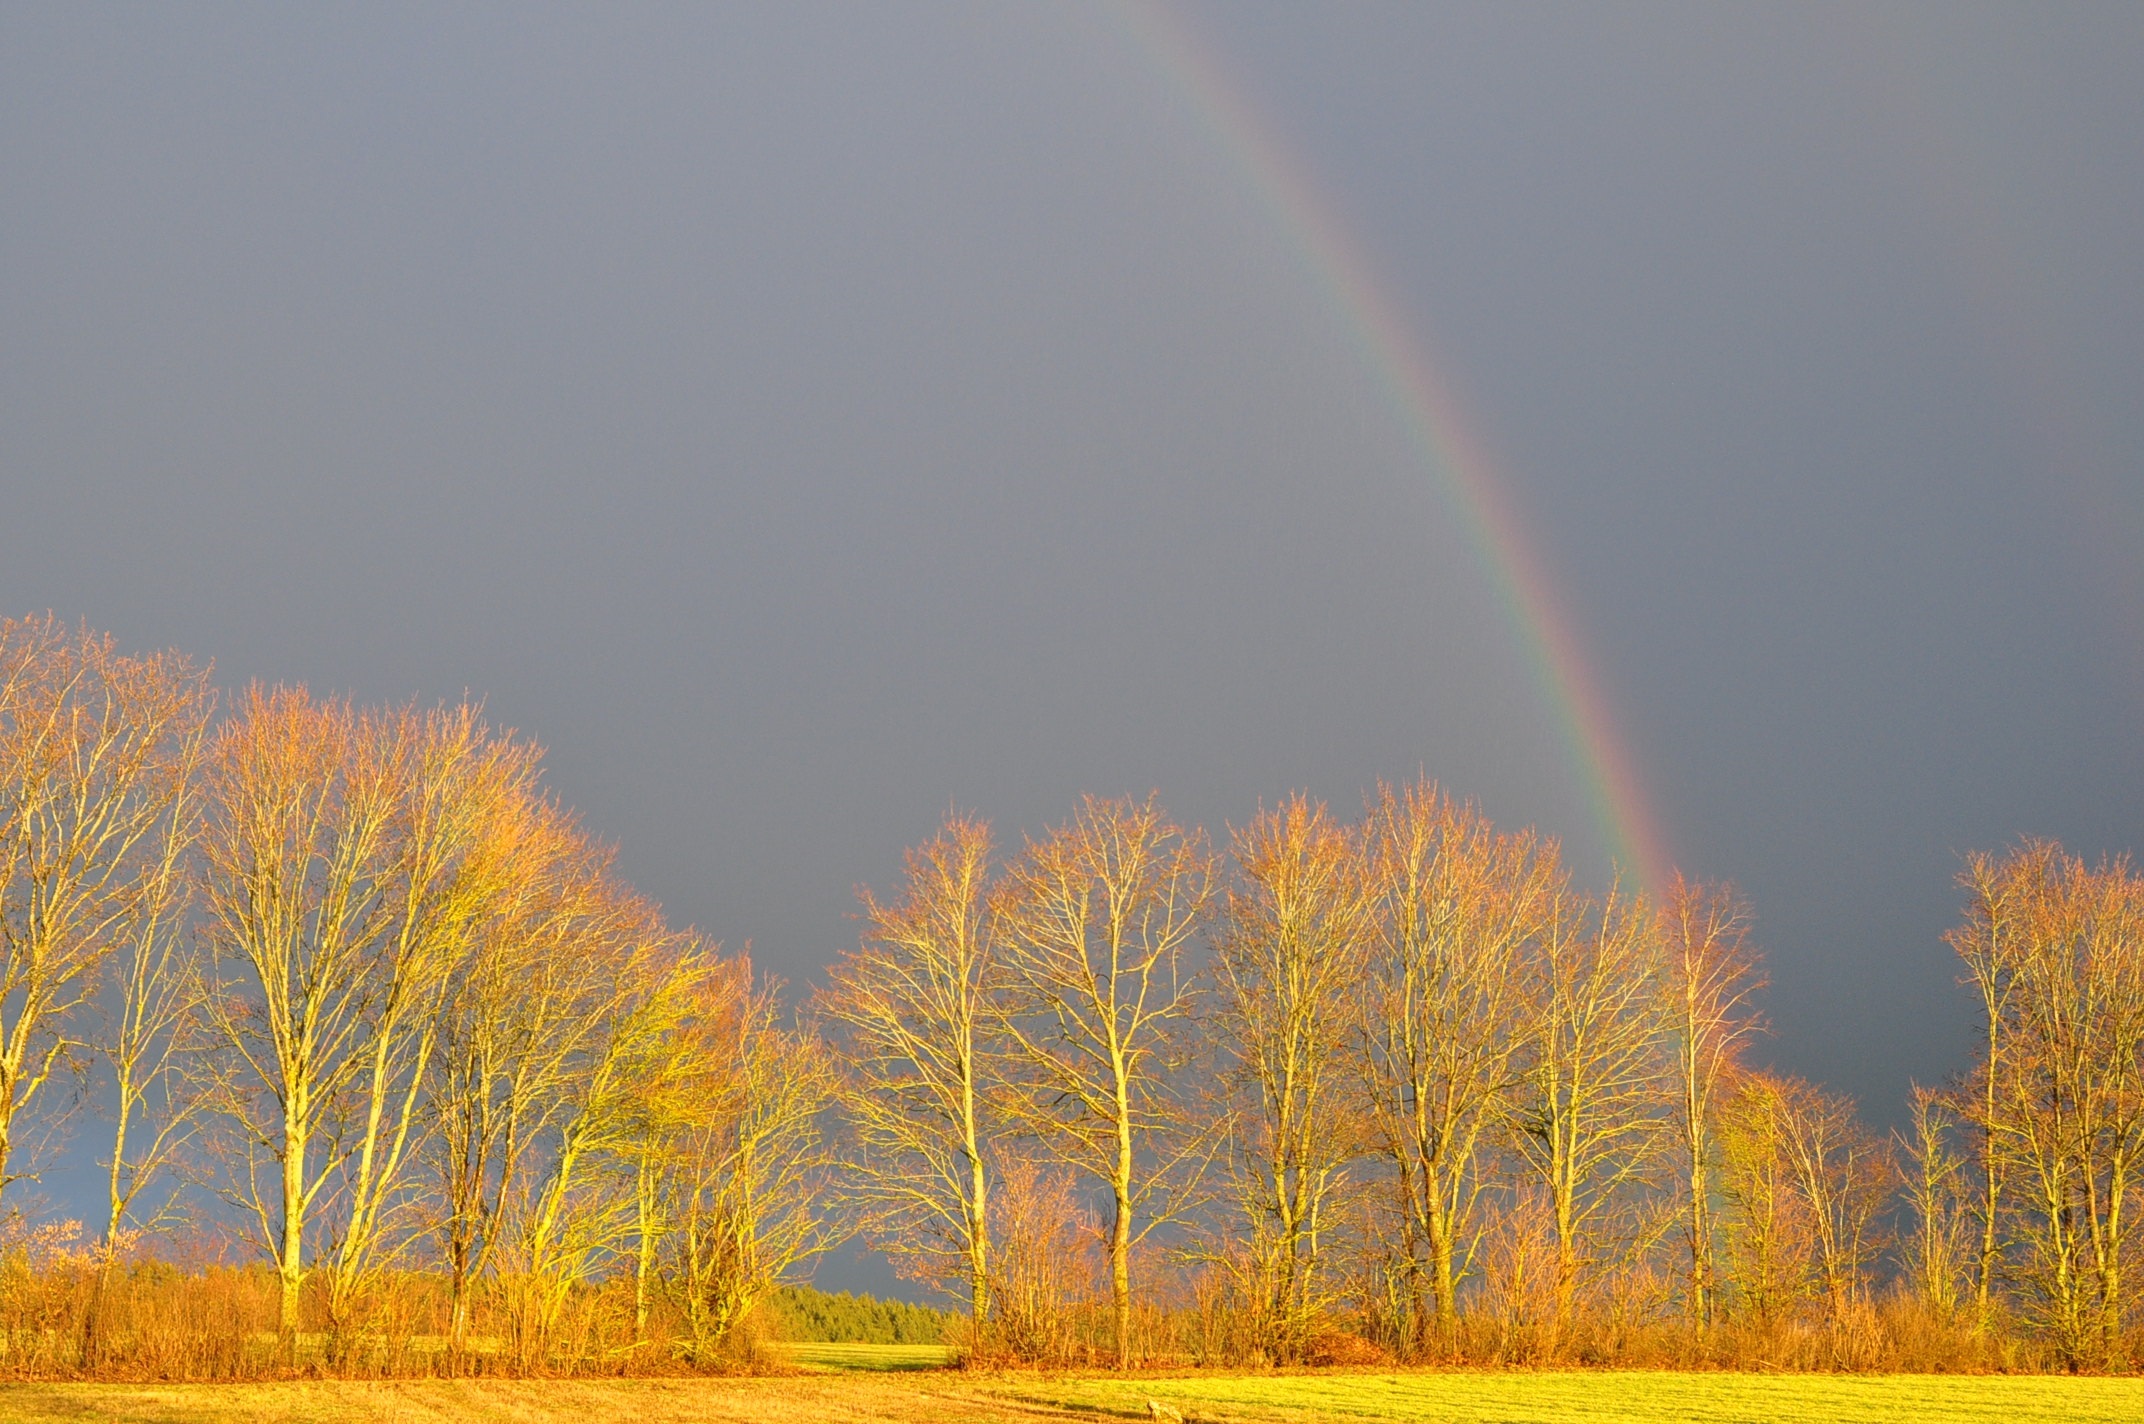
landscape, tree, nature, sky, field, prairie, sunlight, morning, atmosphere, autumn, weather, trees, rainbow, grassland, mood, meteorological phenomenon, atmospheric phenomenon